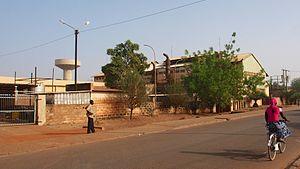
La centrale thermique Ouaga I de la SONABEL à Paspanga, Ouagadougou